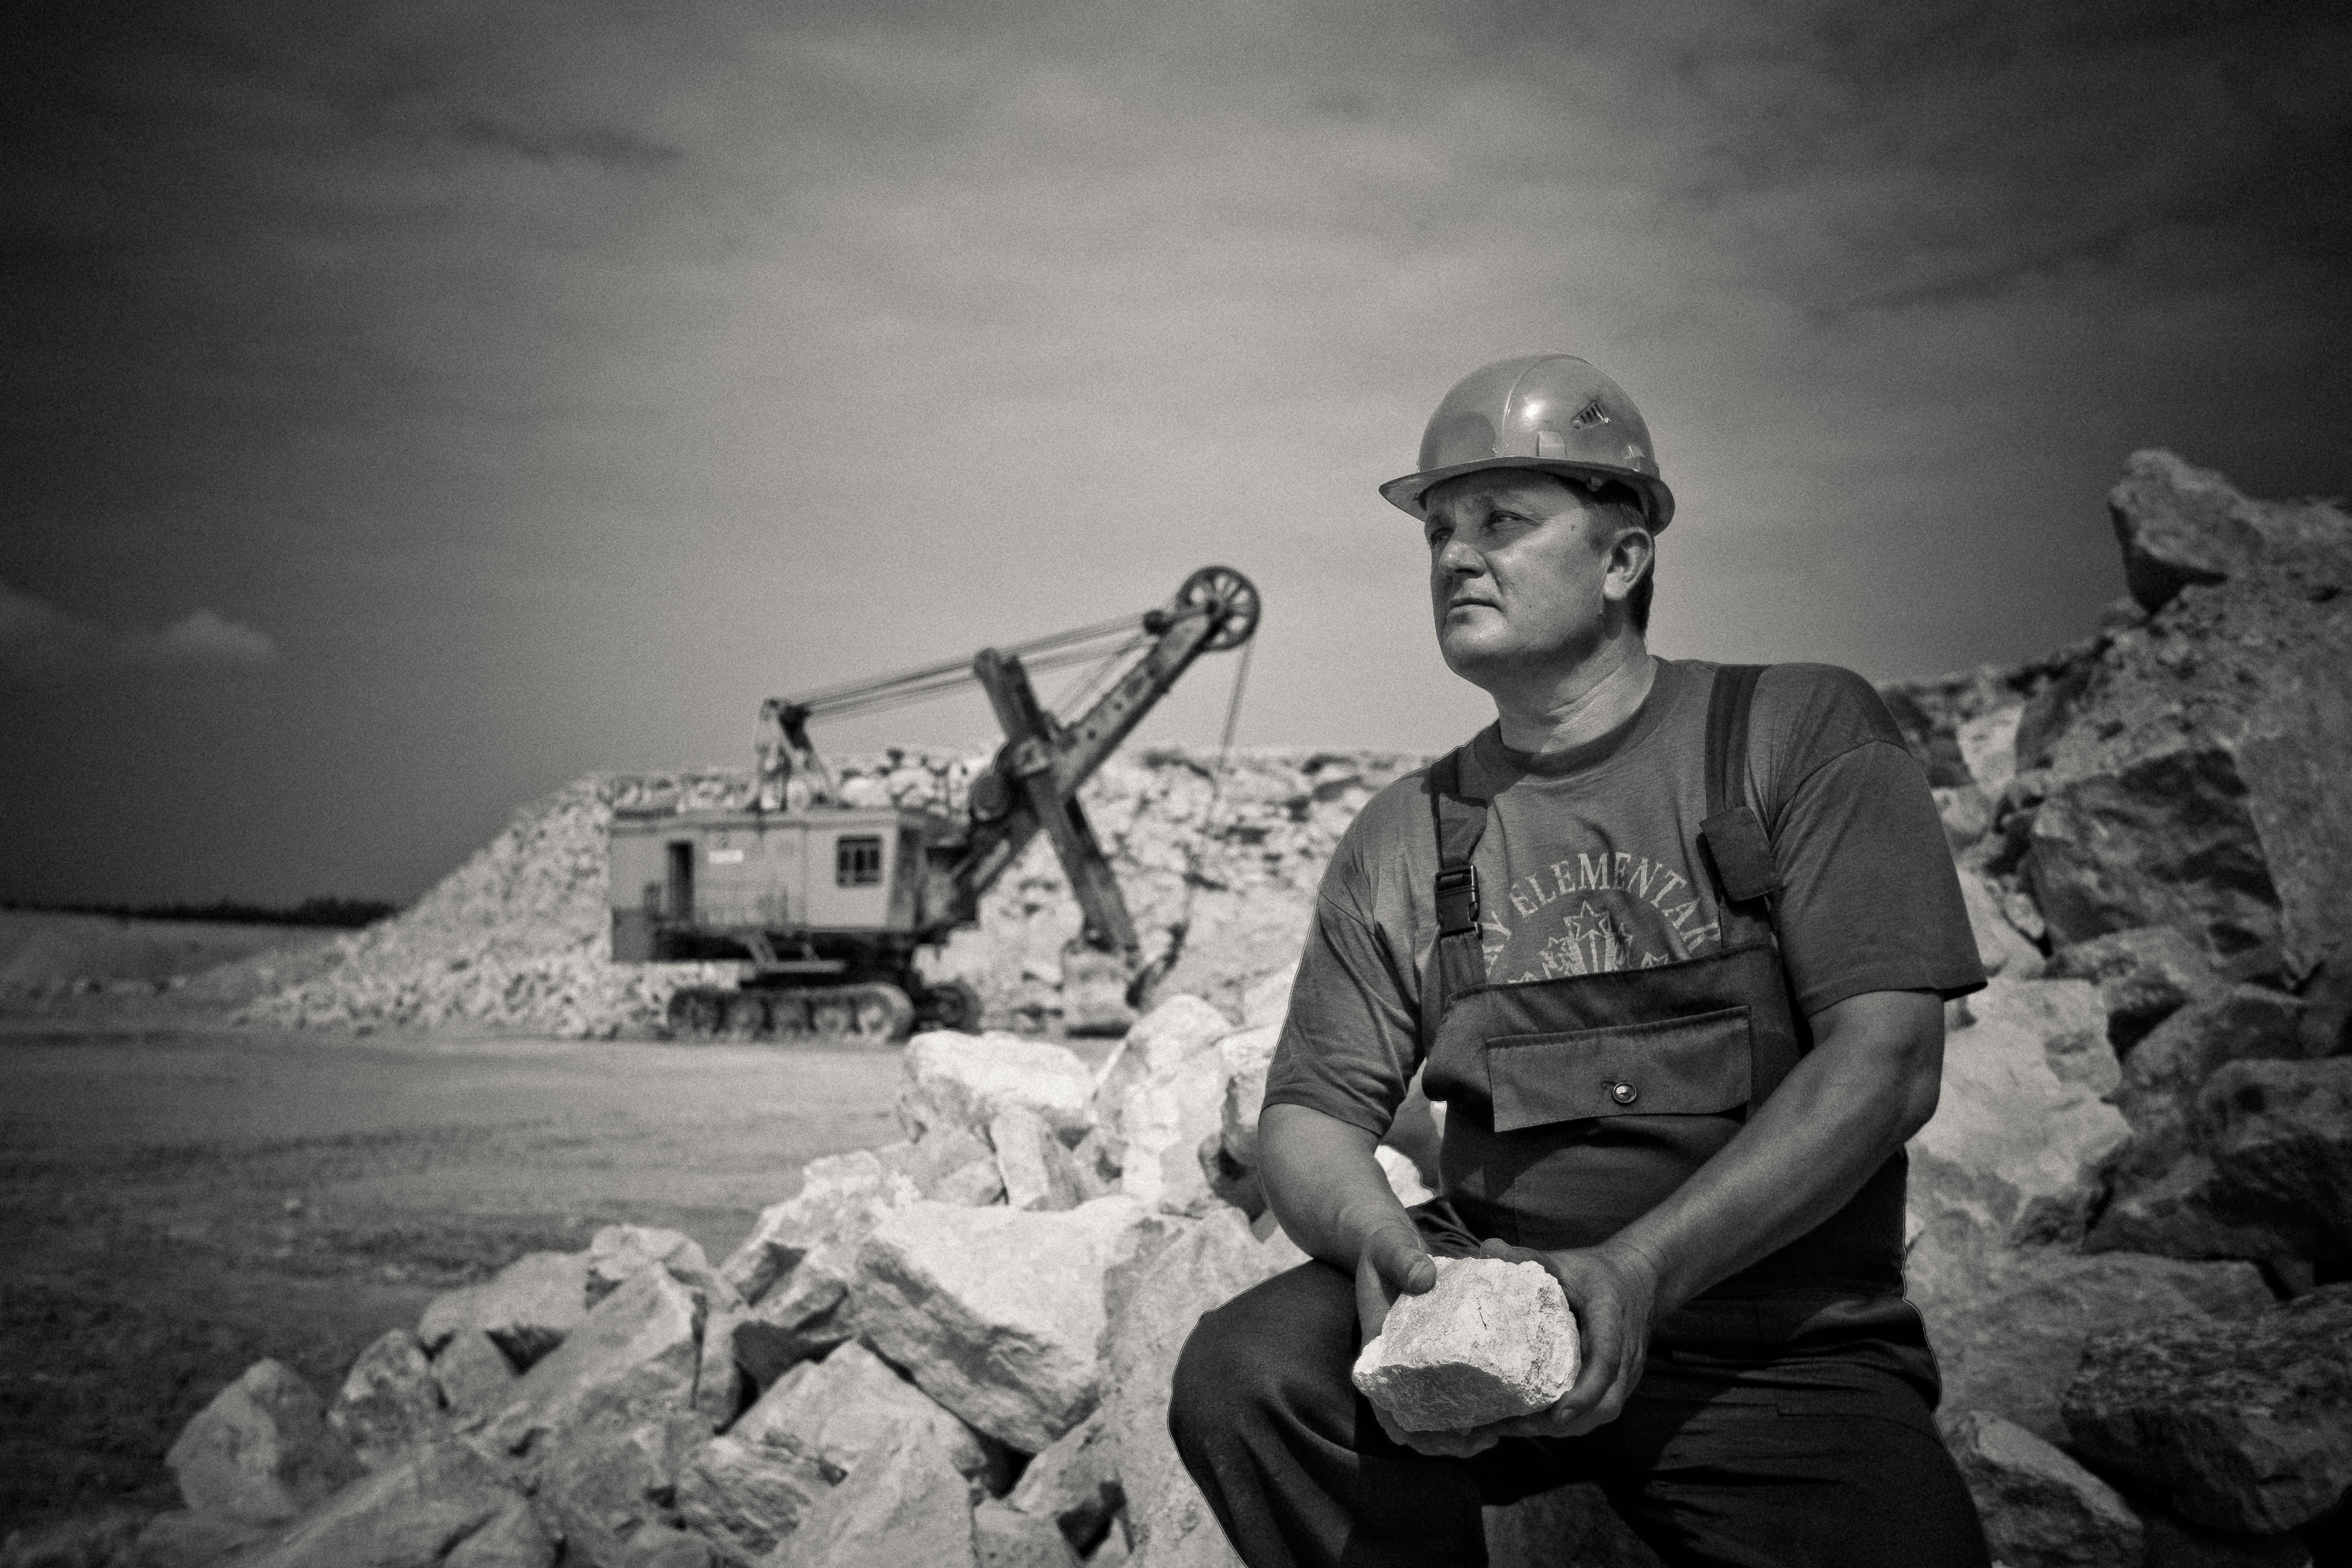
work, man, landscape, water, rock, black and white, sky, photography, construction, vehicle, monochrome, rocks, outdoors, worker, photograph, uniform, mine, wear, adult, monochrome photography, hard hat